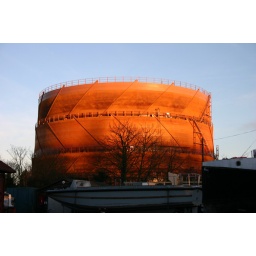
The deep orange colour drew my eye, especially against the blue sky...hasn't come out too well though